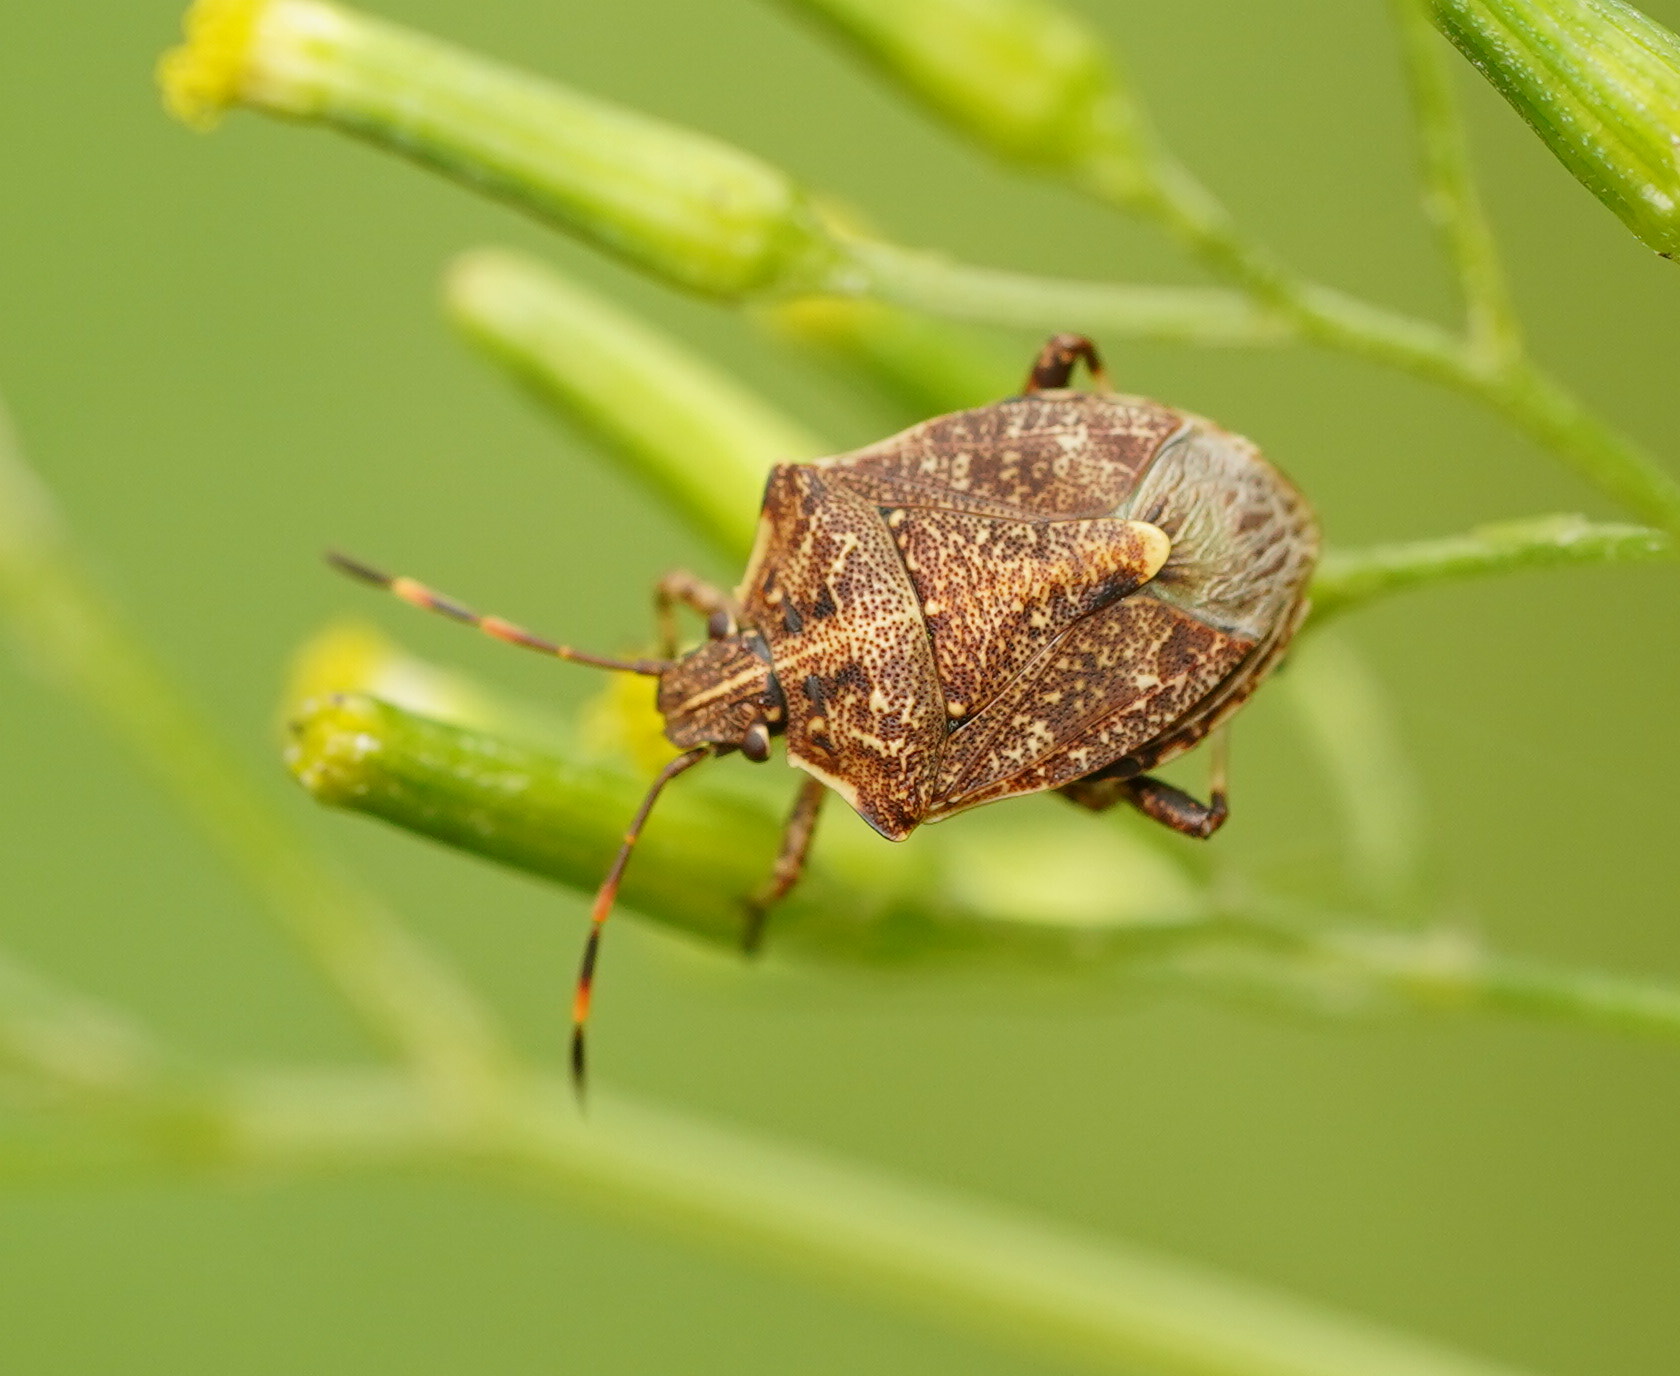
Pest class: stink_bug